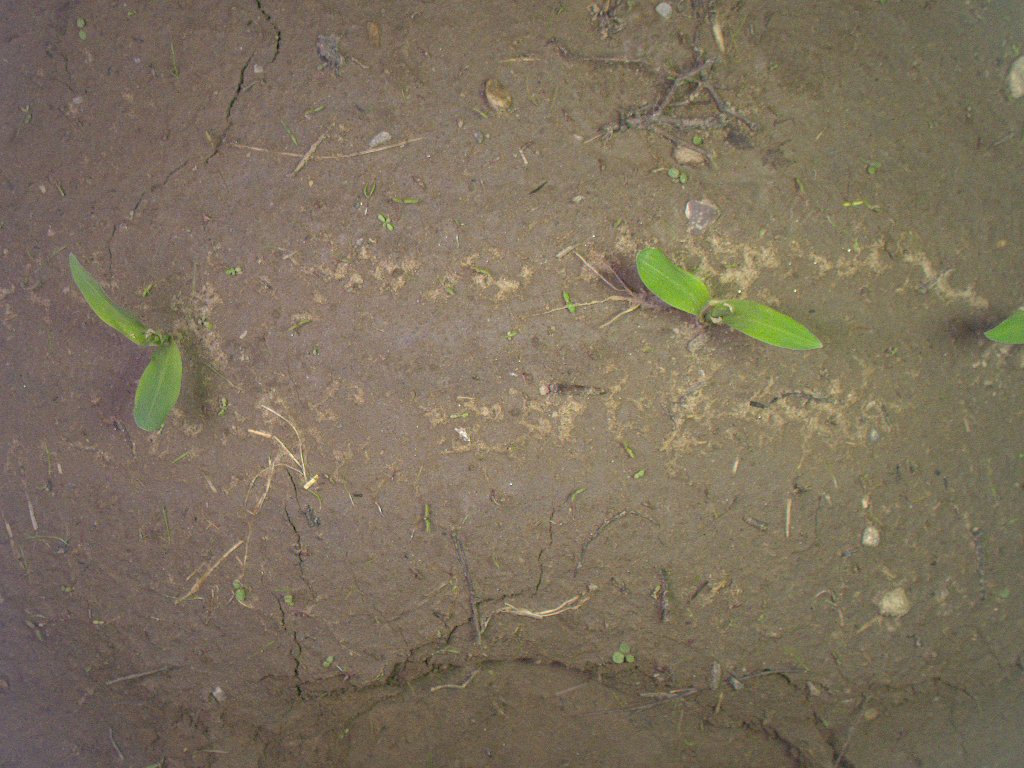
Crop: maize
Objects: maize, stem_maize, maize, stem_maize